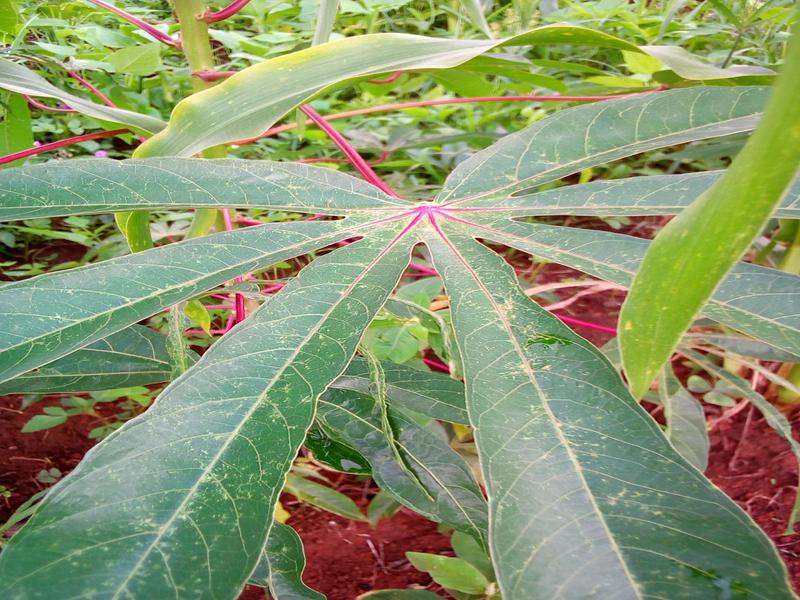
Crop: cassava
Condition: green_mottle